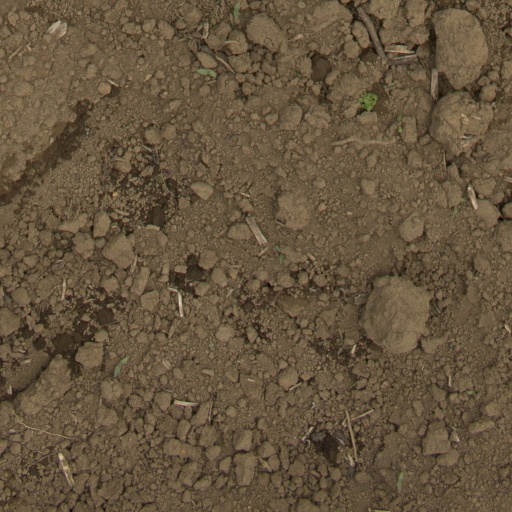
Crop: Jerusalem artichoke